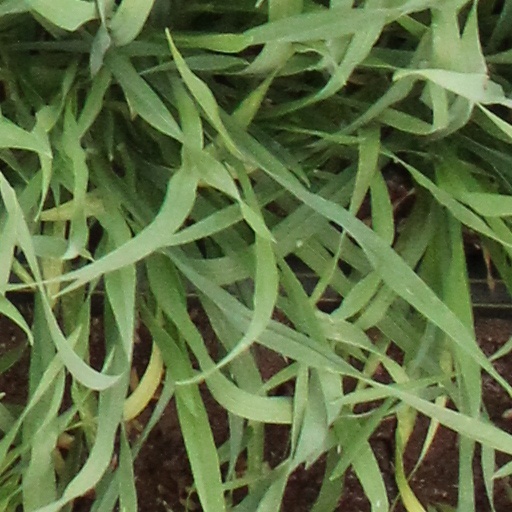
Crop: wheat